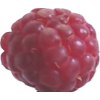
Label: raspberry